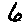
Label: 6